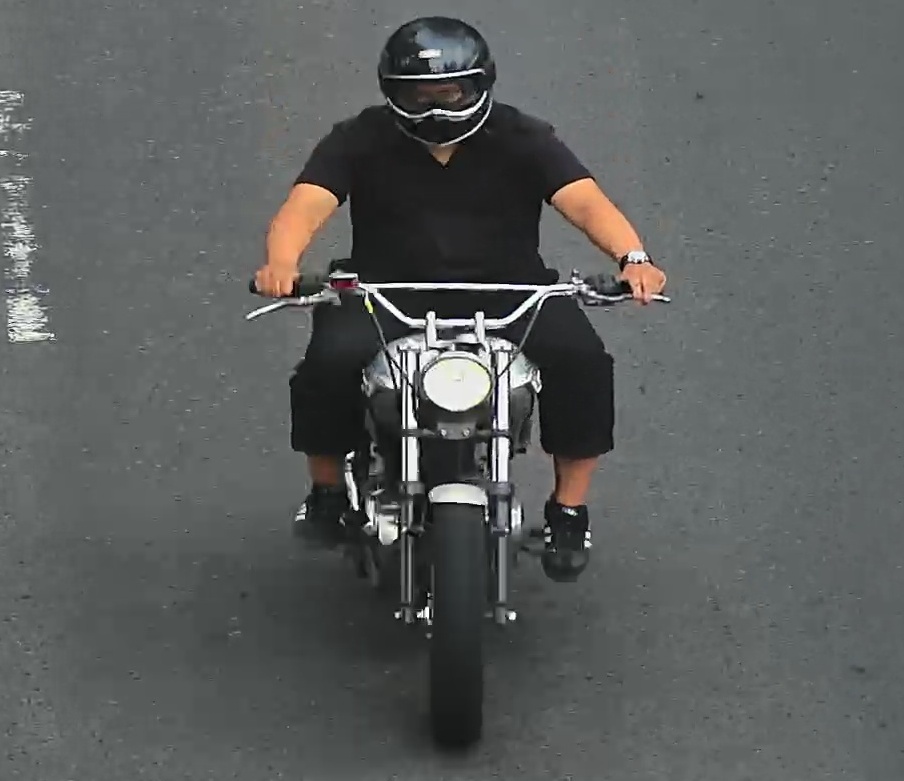
person-with-helmet: 1
person-without-helmet: 0